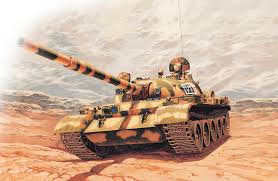
Label: Tank